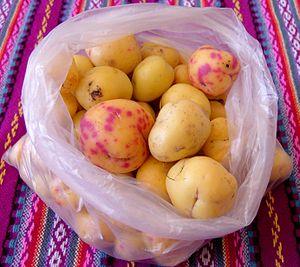
Le paramo est un biotope néotropical d'altitude, qu'on trouve dans la Cordillère des Andes, entre la limite des forêts et les neiges éternelles.